Megan McJames

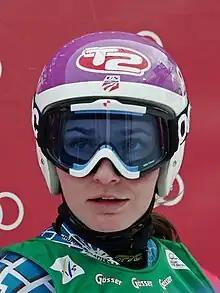
McJames in December 2010

Megan McJames (born September 24, 1987, in Park City, Utah) is an American alpine skier. She began skiing at age 2 and joined the Park City Ski Team at age 8. She attended The Winter Sports School in Park City, graduating in 2005. In 2008, she was the NorAm GS champion.